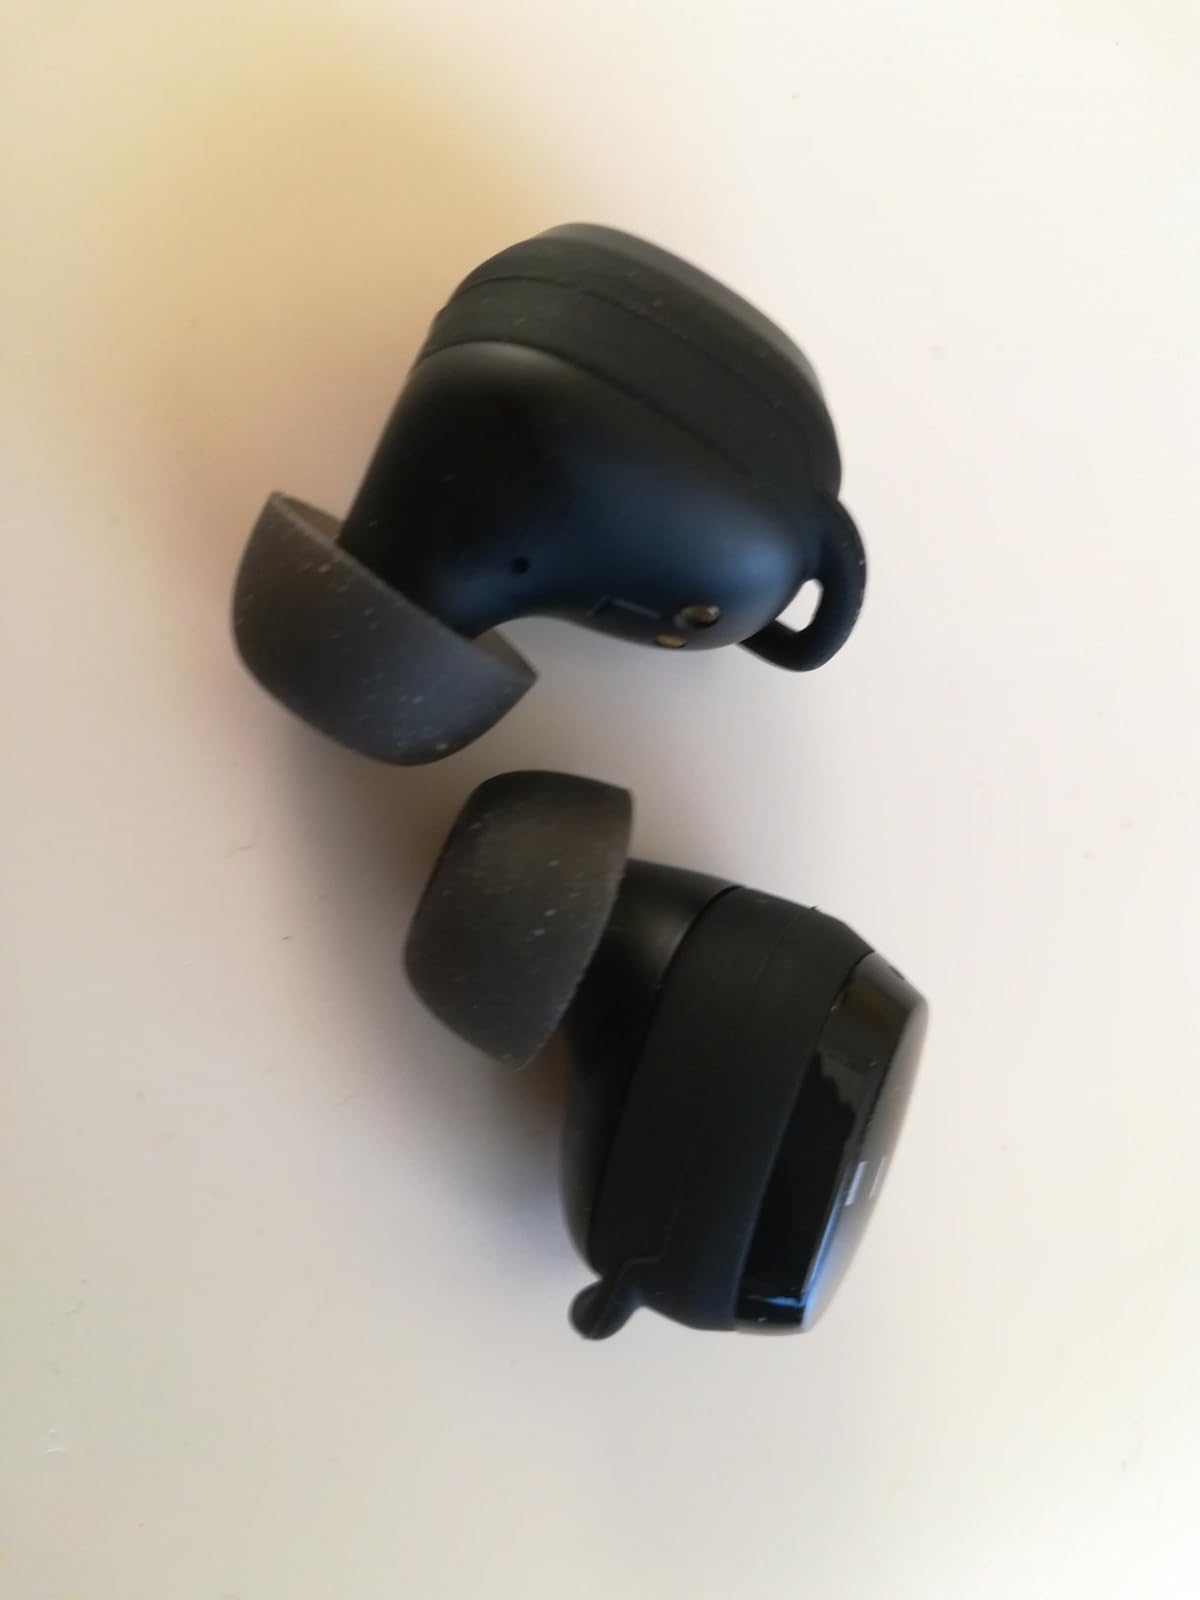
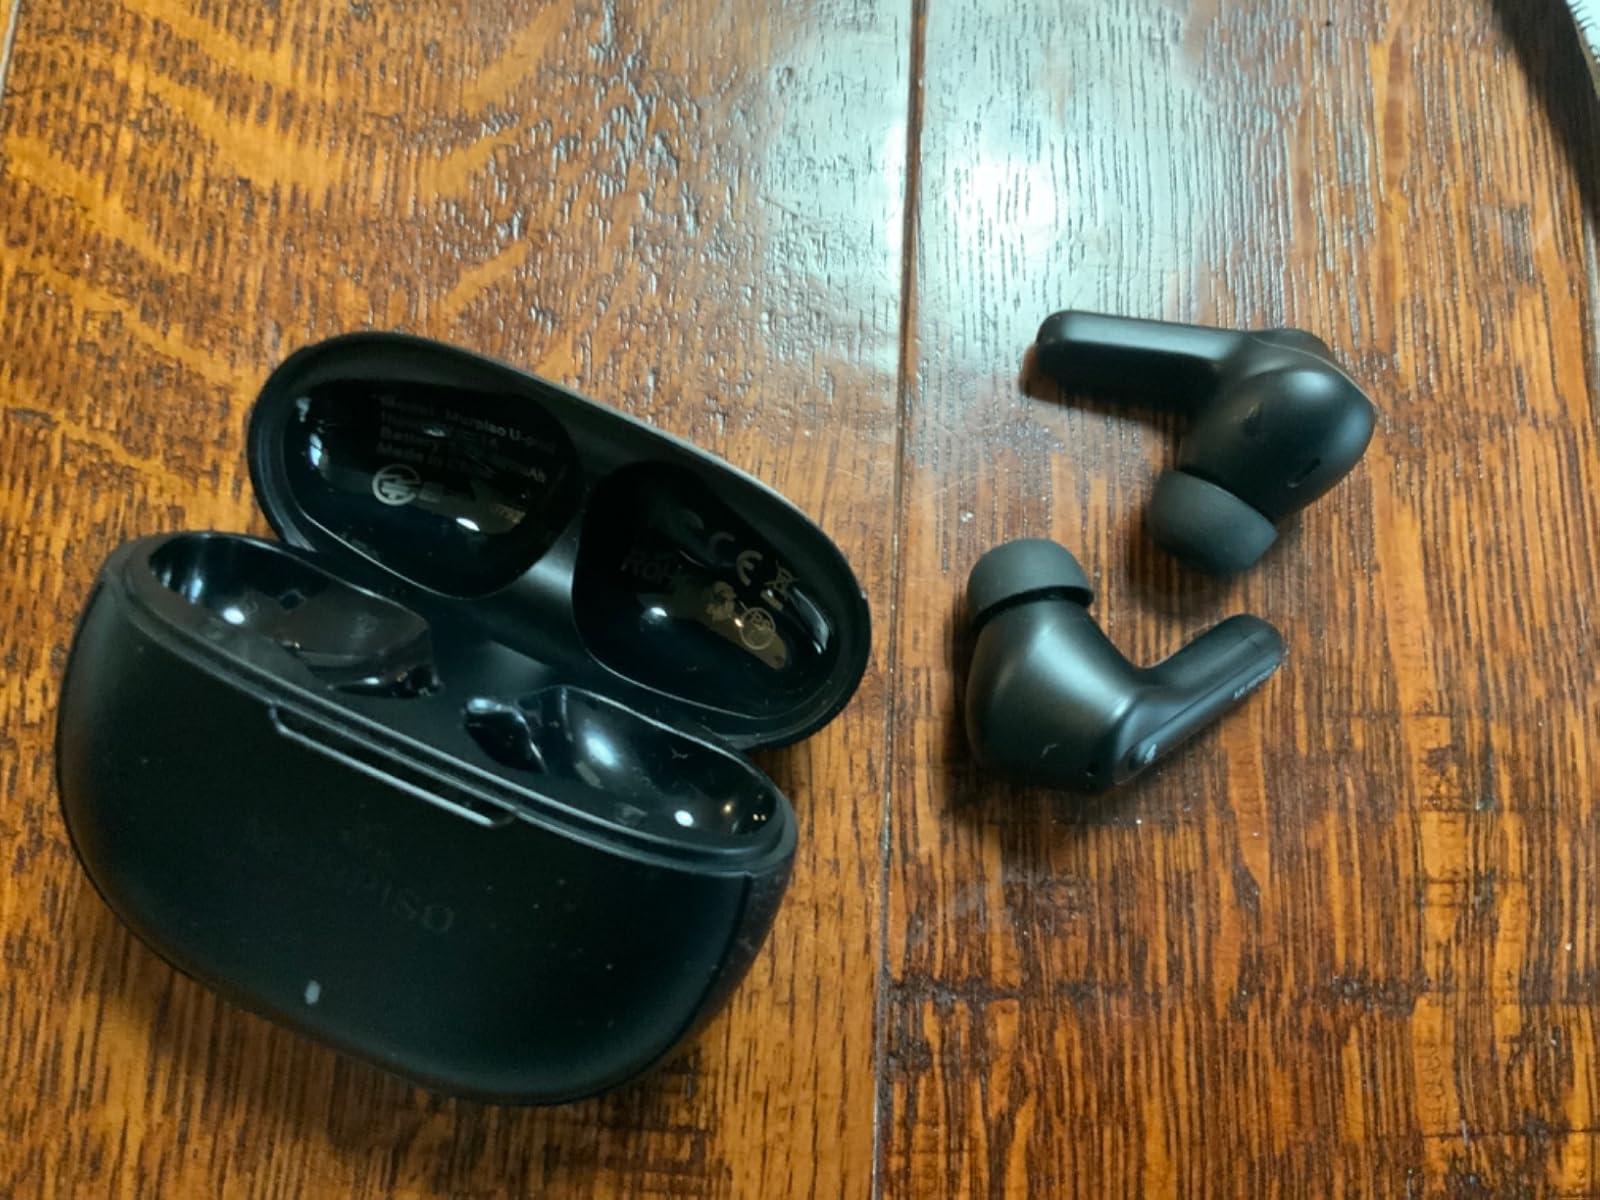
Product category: earbuds
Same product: no